Mohamed Bensaïd Stadium

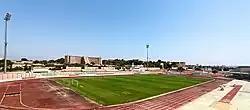

Mohamed Bensaïd Stadium, is a multi-use stadium in Mostaganem, Algeria, it is a part of Complexe Commandant Ferradji. It is currently used mostly for football matches and is the home ground of ES Mostaganem and WA Mostaganem. The stadium holds 18,000 spectators.